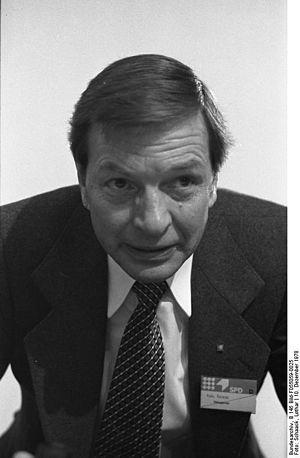
Les élections régionales de 1978 en Basse-Saxe se tiennent le 4 juin 1978, afin d'élire les 155 députés de la 9ᵉ législature du Landtag, pour un mandat de quatre ans.
Karl Ravens, né le 29 juin 1927 à Achim et mort le 8 septembre 2017 à Hanovre, est un homme politique allemand, membre du Parti social-démocrate d'Allemagne.
Les élections régionales de 1982 en Basse-Saxe se tiennent le 21 mars 1982, afin d'élire les 155 députés de la 10ᵉ législature du Landtag, pour un mandat de quatre ans. Du fait de la loi électorale, 171 députés sont finalement élus.